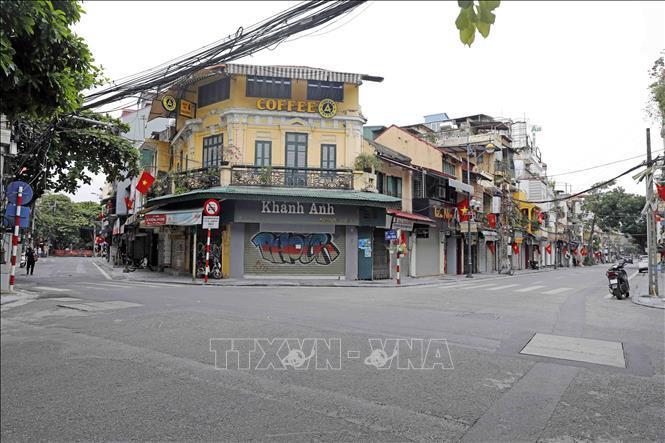
không có chiếc xe tải nào đang đi giữa giao lộ